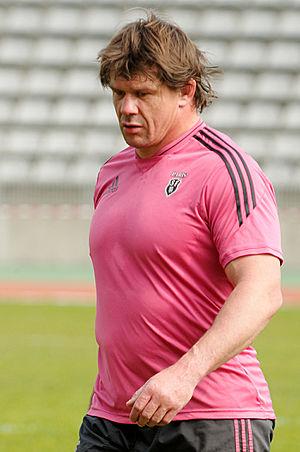
Olivier Milloud pendant la séance d'entraînement du Stade Français au Stade Charléty, Paris le 3 avril 2012.
Olivier Milloud, né le 9 décembre 1975 à Saint-Vallier, est un ancien joueur de rugby à XV français. Il a joué en équipe de France et a évolué au poste de pilier principalement au sein de l'effectif de Bourgoin-Jallieu avant de terminer sa carrière au Stade français.